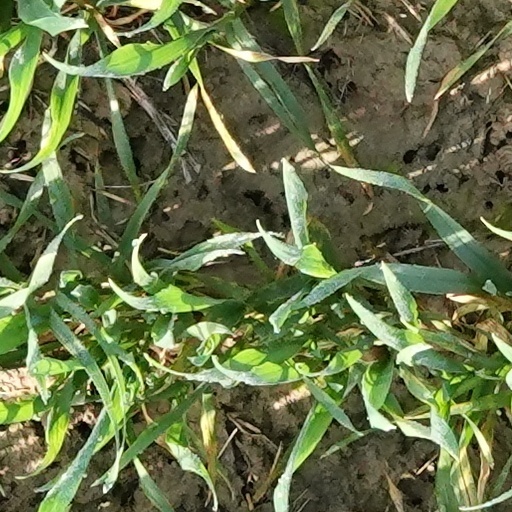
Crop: wheat